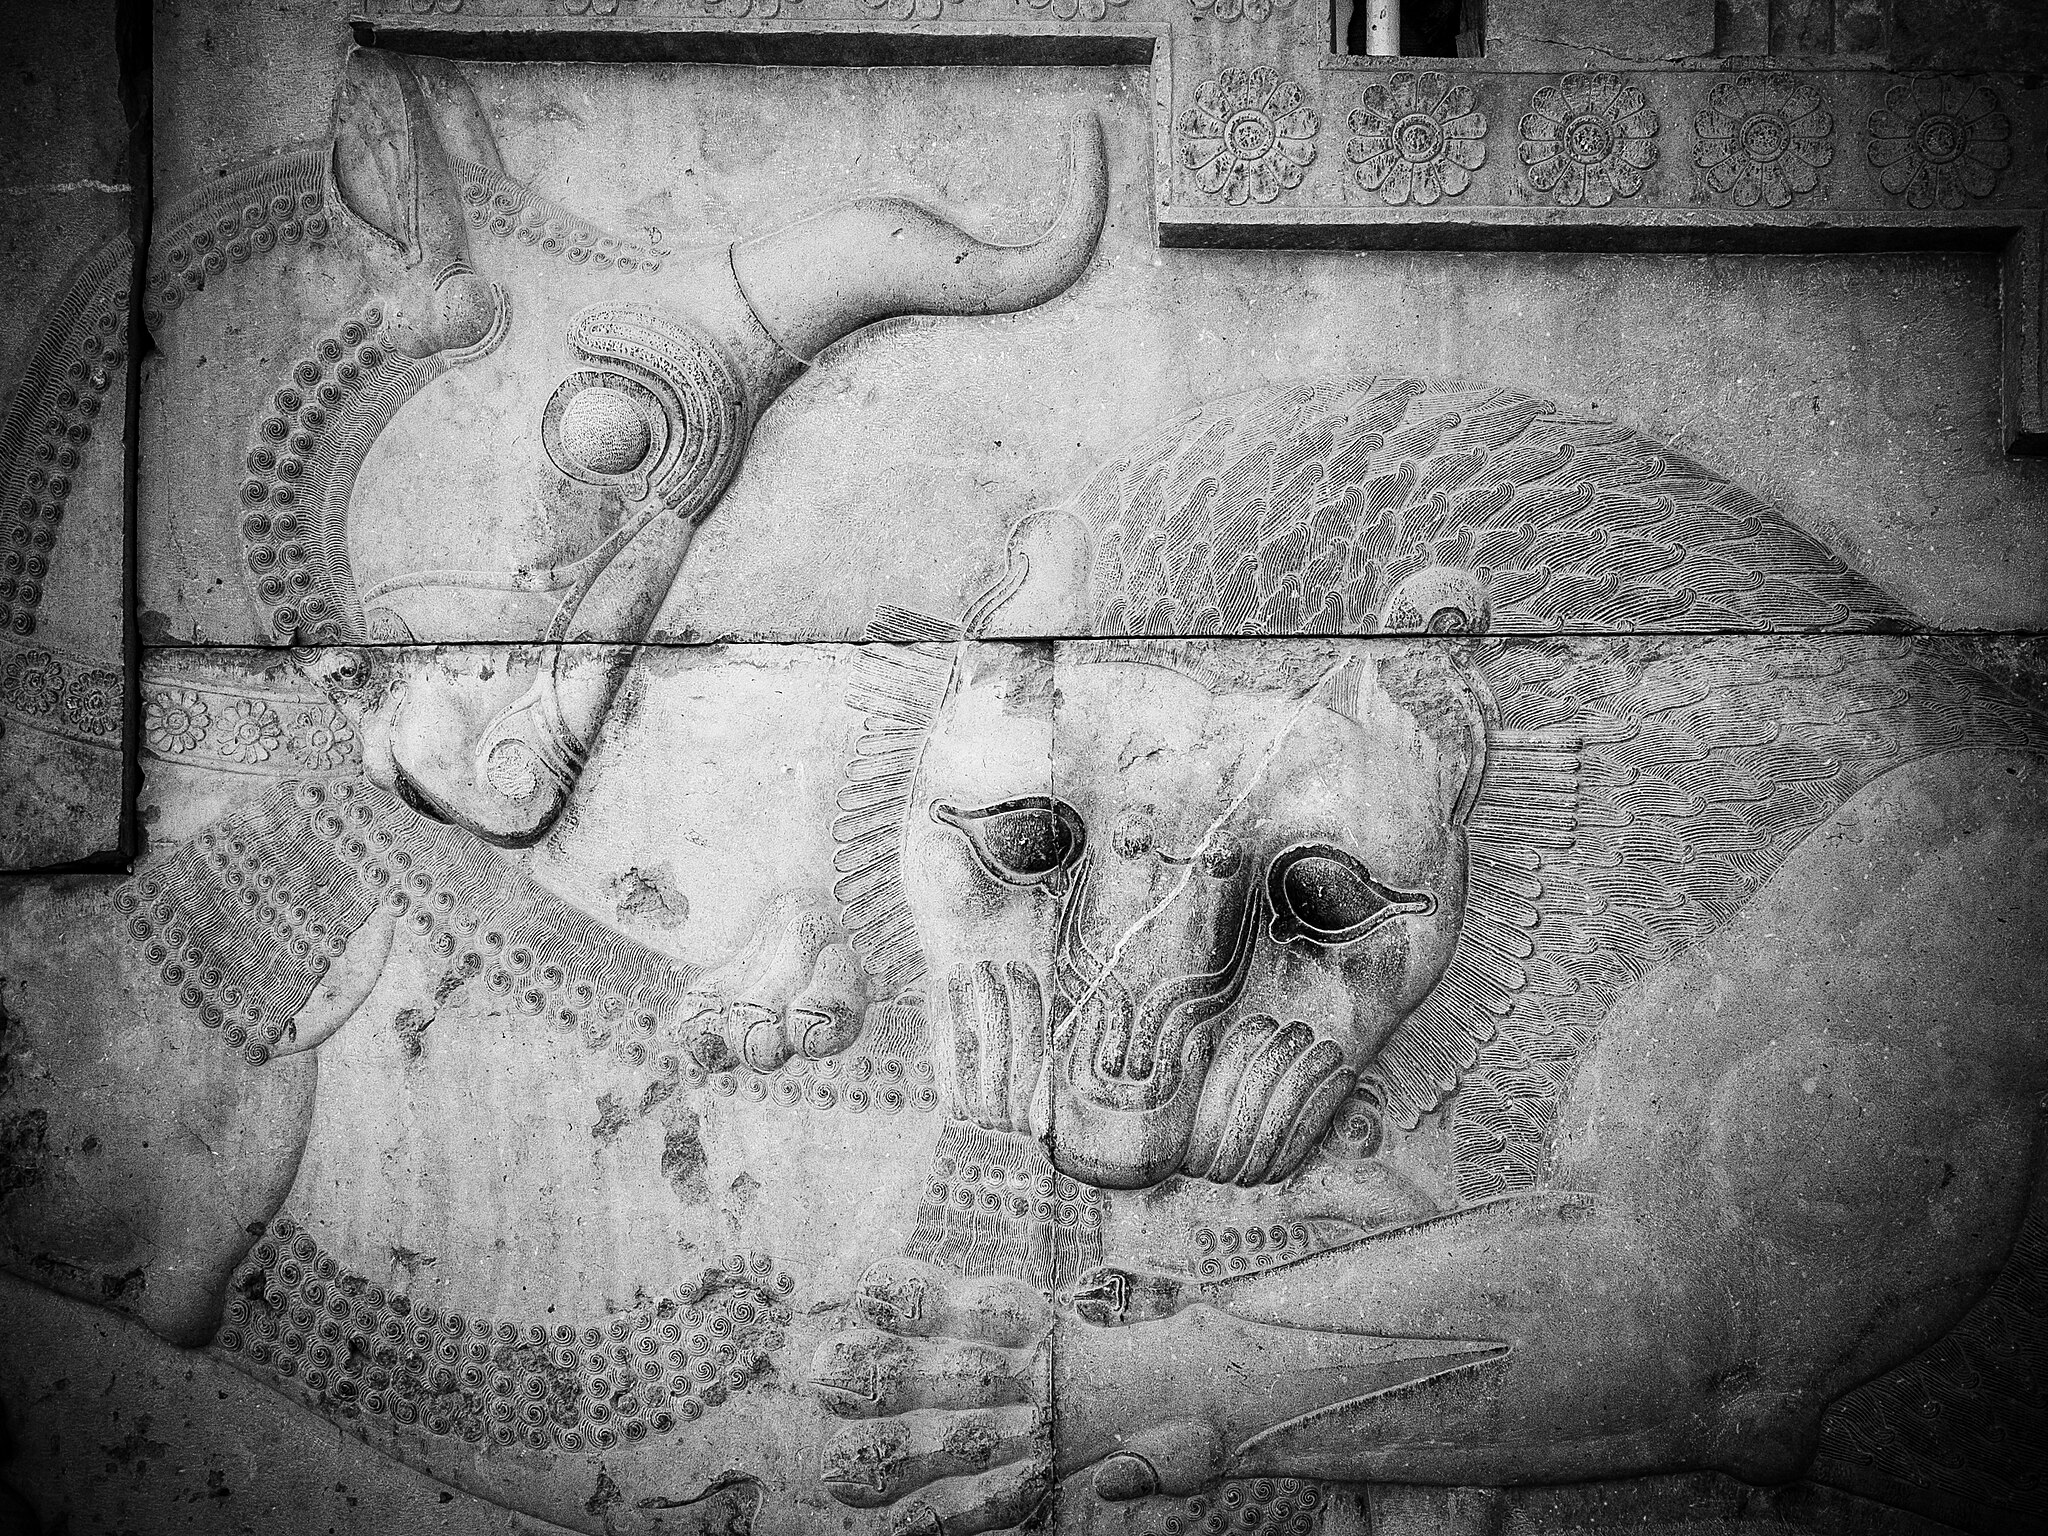
Title: Lion and Bull, Persepolis, Iran (51179995300)
Description: Lion and Bull, Persepolis, Iran
Date: 2008-10-14 23:11
Categories: Flickr images missing SDC creator, Flickr images missing SDC inception, Flickr images reviewed by FlickreviewR 2, 2008 in Persepolis, Northern staircase of Tripylon, Photographs by Julia Maudlin